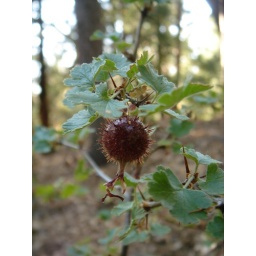
strange fruit in the forest